Sydney Football Stadium (2022)

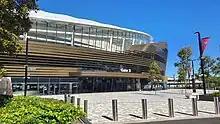
External view of the stadium

Demolition of the previous stadium began on 8 March 2019. Opposition from local interest groups saw them attempt to prevent or slow the demolition via legal action before the 2019 New South Wales state election. After a short court-ordered delay just prior to the election, the existing Government was returned and the demolition of the old stadium continued through to completion on 18 December 2019 at a cost of $40 million.